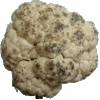
Label: Cauliflower 1